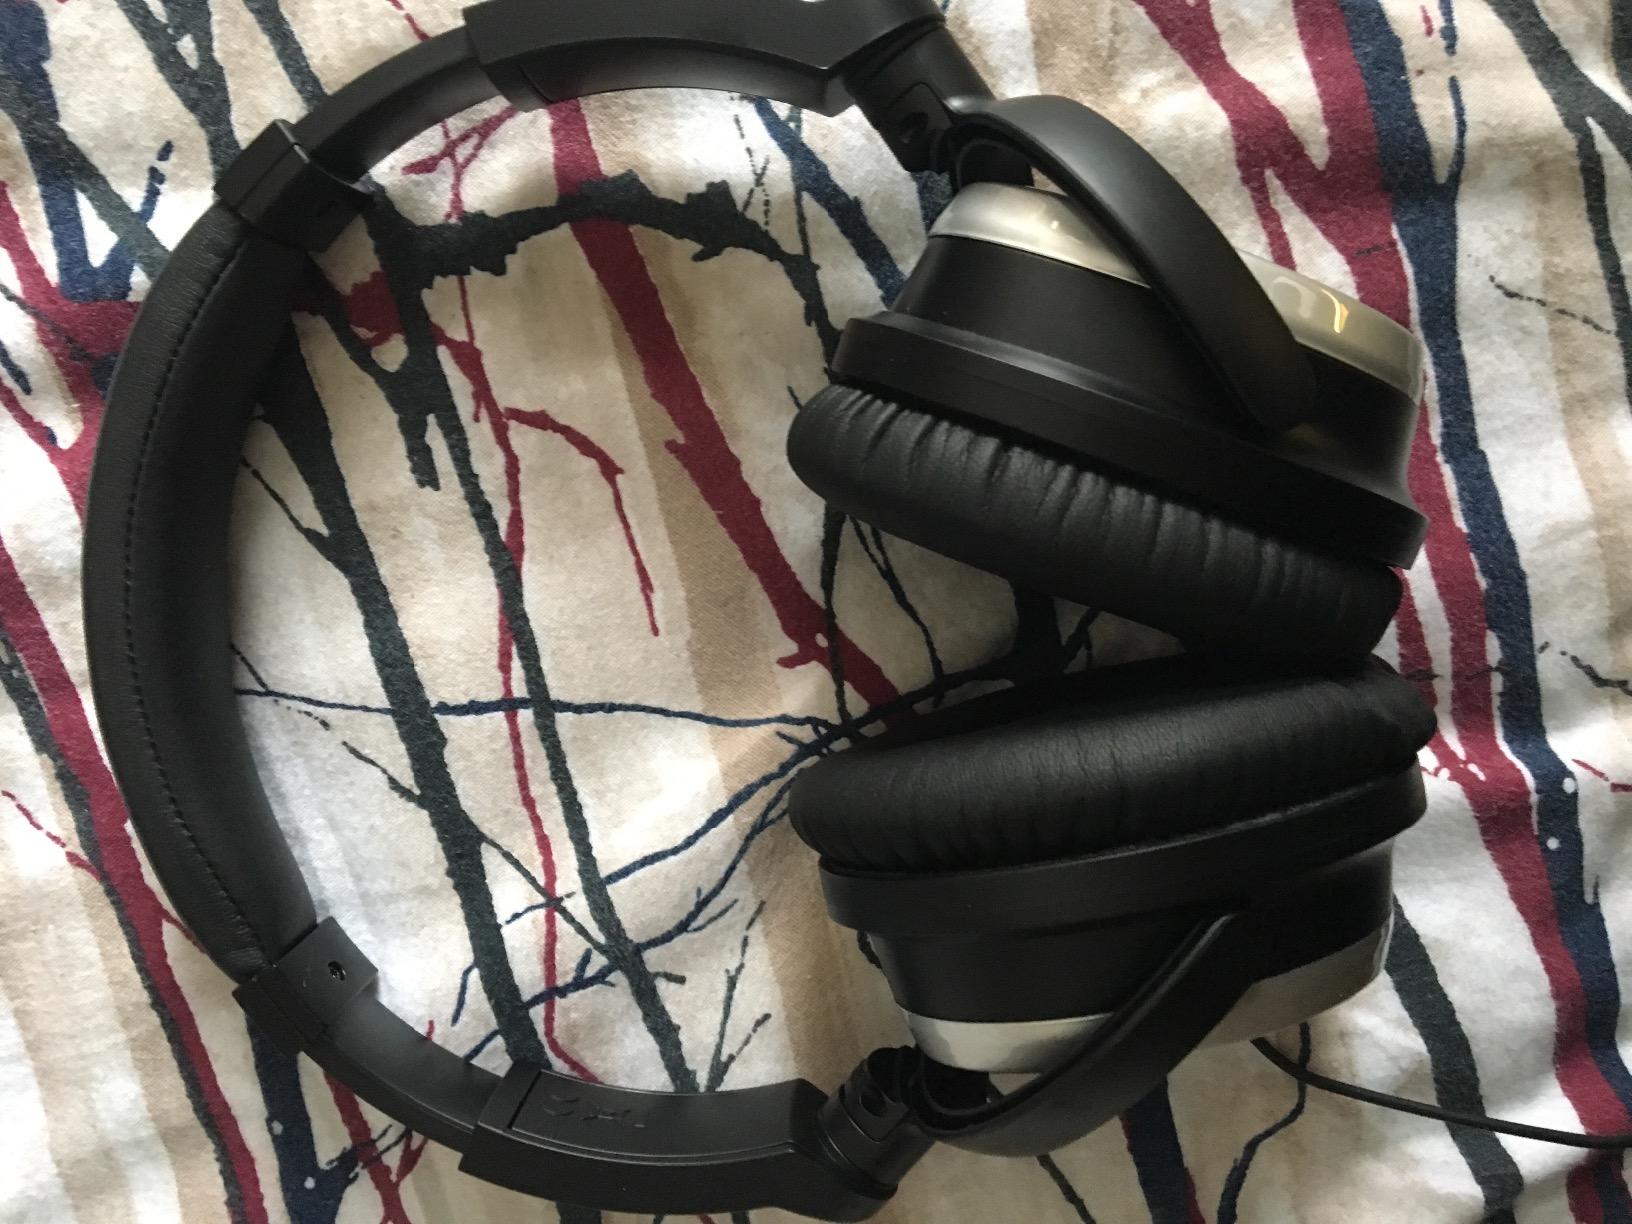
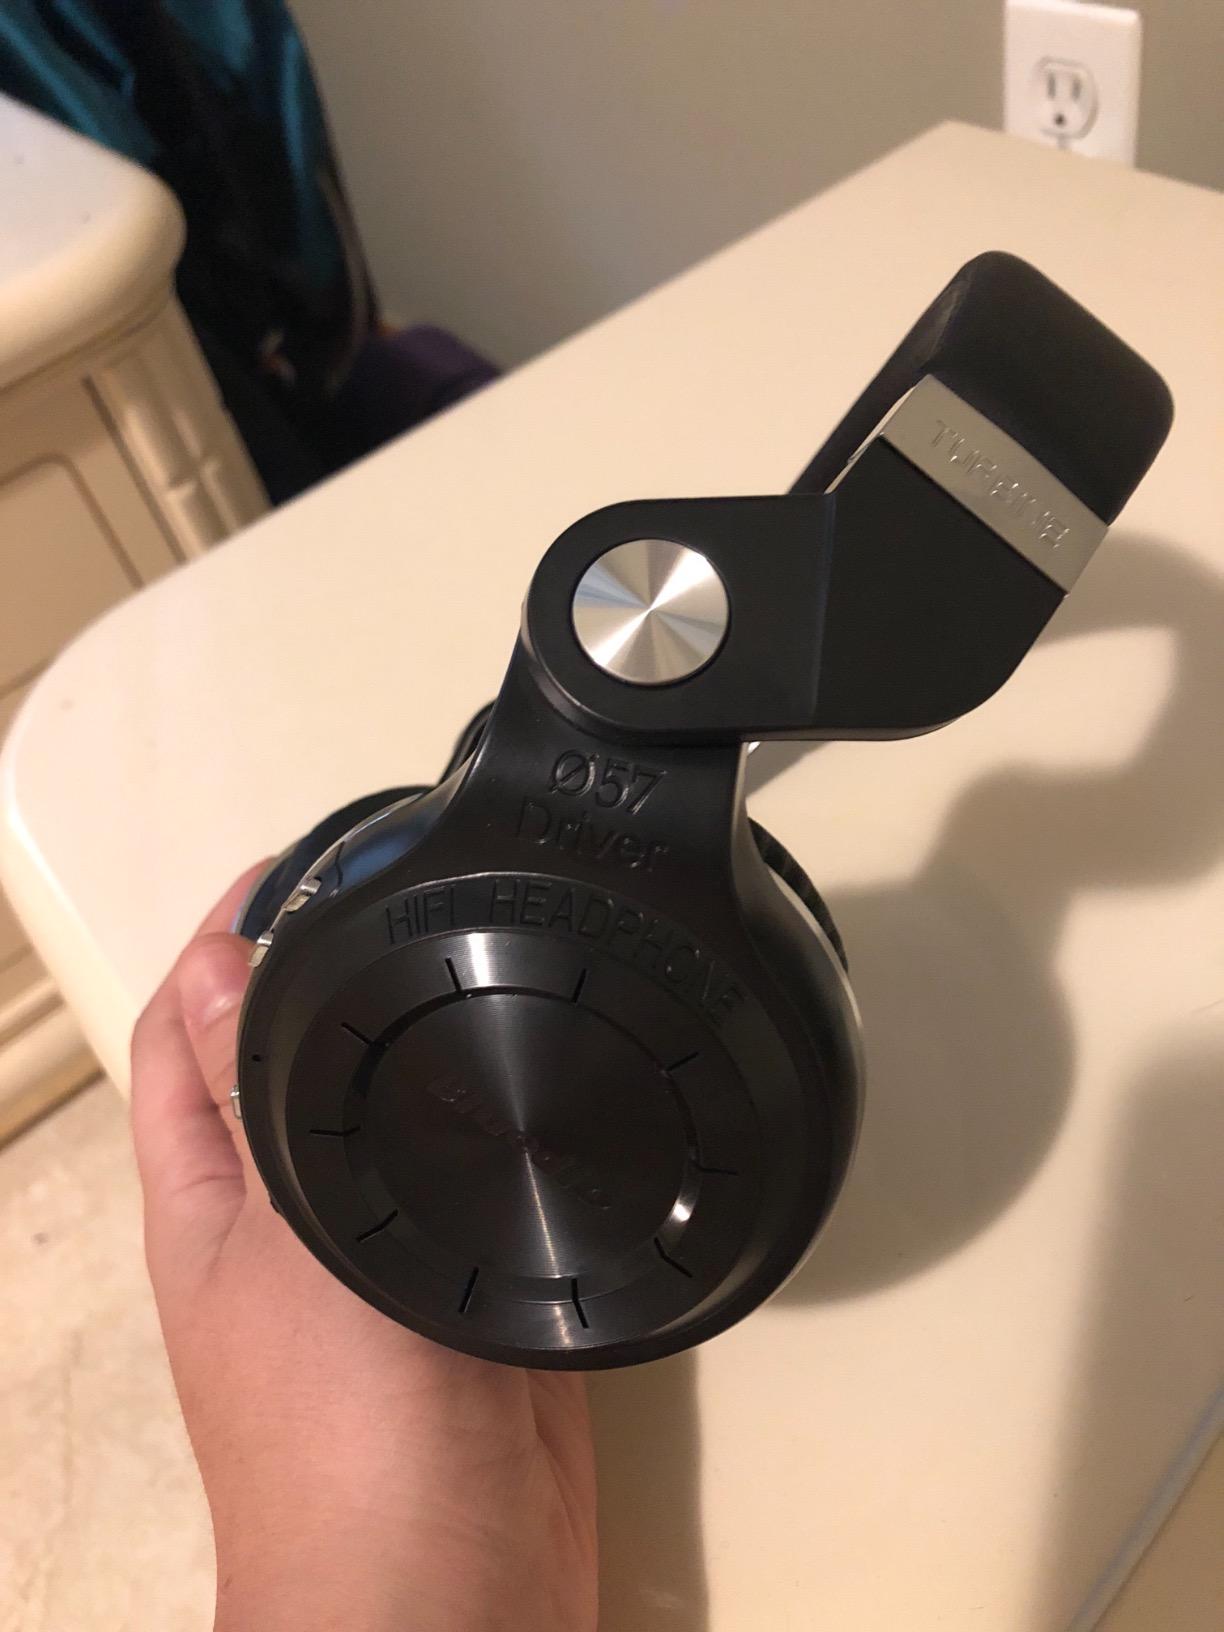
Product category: headphones
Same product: no